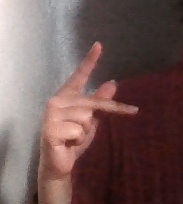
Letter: dha